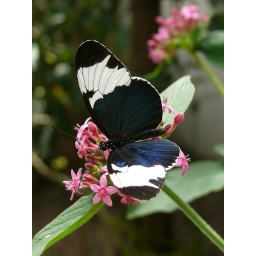
Cydno longwing (En). Chioneus is found in Panama and northern Andes. Passiflorahoeve with butterfly house in Harskamp